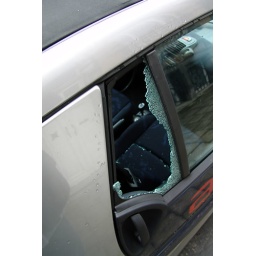
DON'T leave your mobile phone in your car 1..